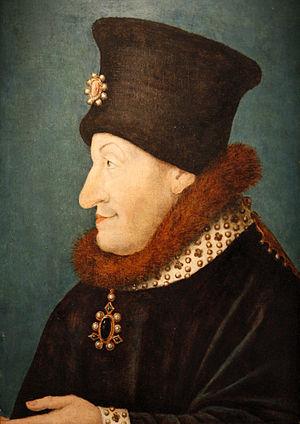
Philippe de France, premier duc Valois de Bourgogne, dit « Philippe le Hardi », né le 17 janvier 1342 à Pontoise et mort le 27 avril 1404 à Hal, est le quatrième et dernier fils du roi Jean II de France, dit « Jean le Bon », et de Bonne de Luxembourg. Il est désigné comme « fils de France, duc de Touraine, duc de Bourgogne, premier pair de France, comte de Flandre et d'Artois et comte palatin de Bourgogne ».
L'histoire de la Bourgogne retrace le passé du territoire que l'ancienne région administrative française de Bourgogne a en majeure partie repris de l'ancien duché. Elle l'inscrit dans la suite des ensembles géopolitiques qui, dans cet espace et au-delà, ont partagé le même nom.
Amédée VIII, dit « le Pacifique », né au château de Chambéry, le 4 septembre 1383, et mort à Genève, le 7 janvier 1451, est comte de Savoie, duc de Chablais et d'Aoste, prince, marquis en Italie, comte de Genève, vicaire impérial, puis duc de Savoie, et antipape sous le nom de Félix V. Il est le fils d’Amédée VII dit le comte Rouge et de Bonne de Berry.
Le puits de Moïse est le vestige d'un calvaire situé au milieu d'un puits autrefois au centre du grand cloître de la chartreuse de Champmol. Il se trouve actuellement au sein du parc du centre hospitalier spécialisé de Dijon, en Bourgogne-Franche-Comté.